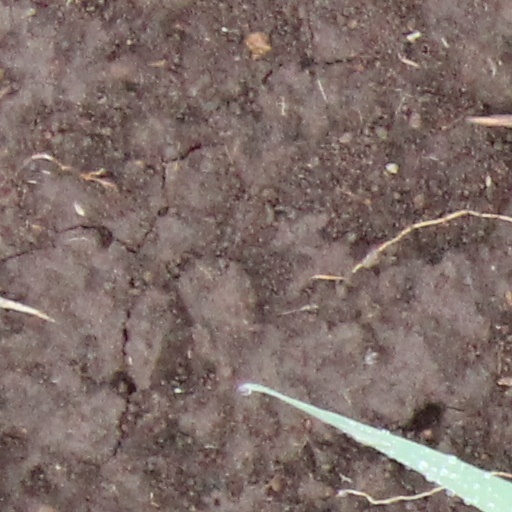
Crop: wheat